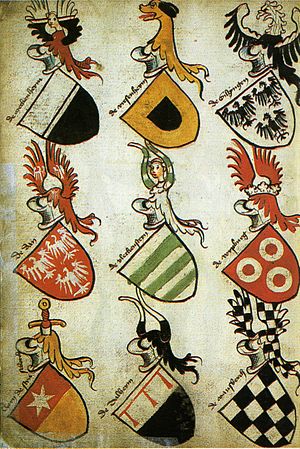
Våbenrulle
Den tyske Hyghalmen-rulle fra ca. 1485
En våbenrulle er en fortegnelse over våbner, f.eks. alle våbner i en herolds embedsområde.